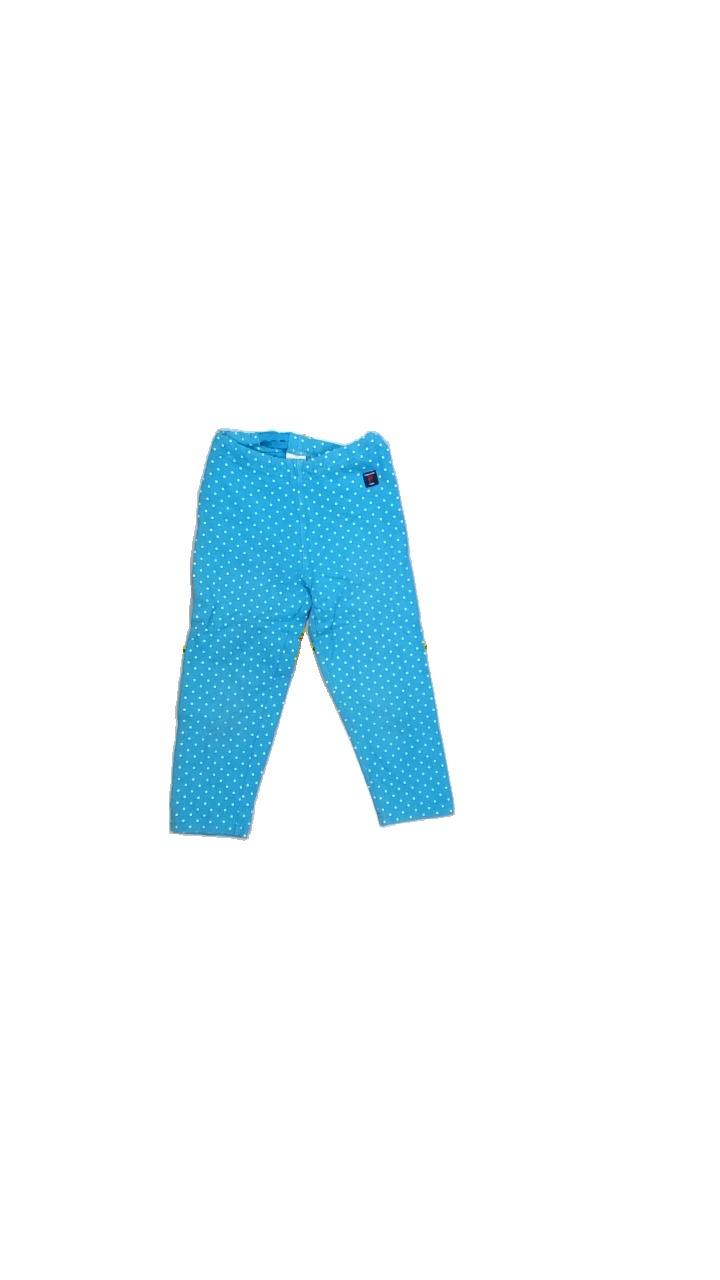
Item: Trousers (Children)
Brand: Polarn Och Pyret
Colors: Blue, White
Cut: Regular
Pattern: Dots
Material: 95%cotton 5%elastane
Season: Spring
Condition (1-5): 3
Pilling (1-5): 4
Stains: Major
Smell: Minor
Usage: Export
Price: <50